Unepic

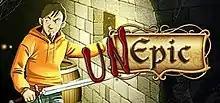

Unepic (stylized as UnEpic) is a role-playing platformer video game developed by Francisco Téllez de Meneses and various collaborators and published by Ninagamers for Windows, MacOS, Linux, Wii U, PlayStation Vita, PlayStation 4, Xbox One, and Nintendo Switch.